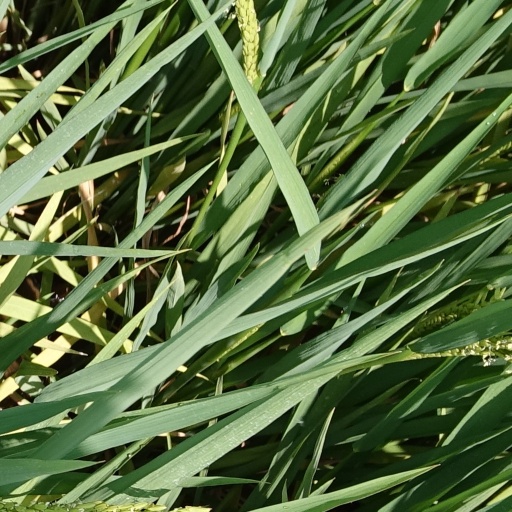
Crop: rice